Daegu Gyeongbuk Institute of Science and Technology

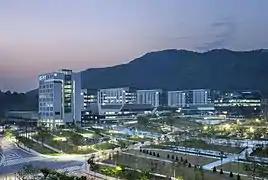
Night view of DGIST campus

The School of Undergraduate Studies was opened in 2014 under the College of Transdisciplinary Studies.